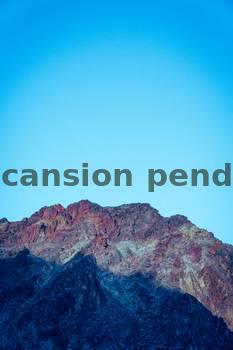
Label: Watermark